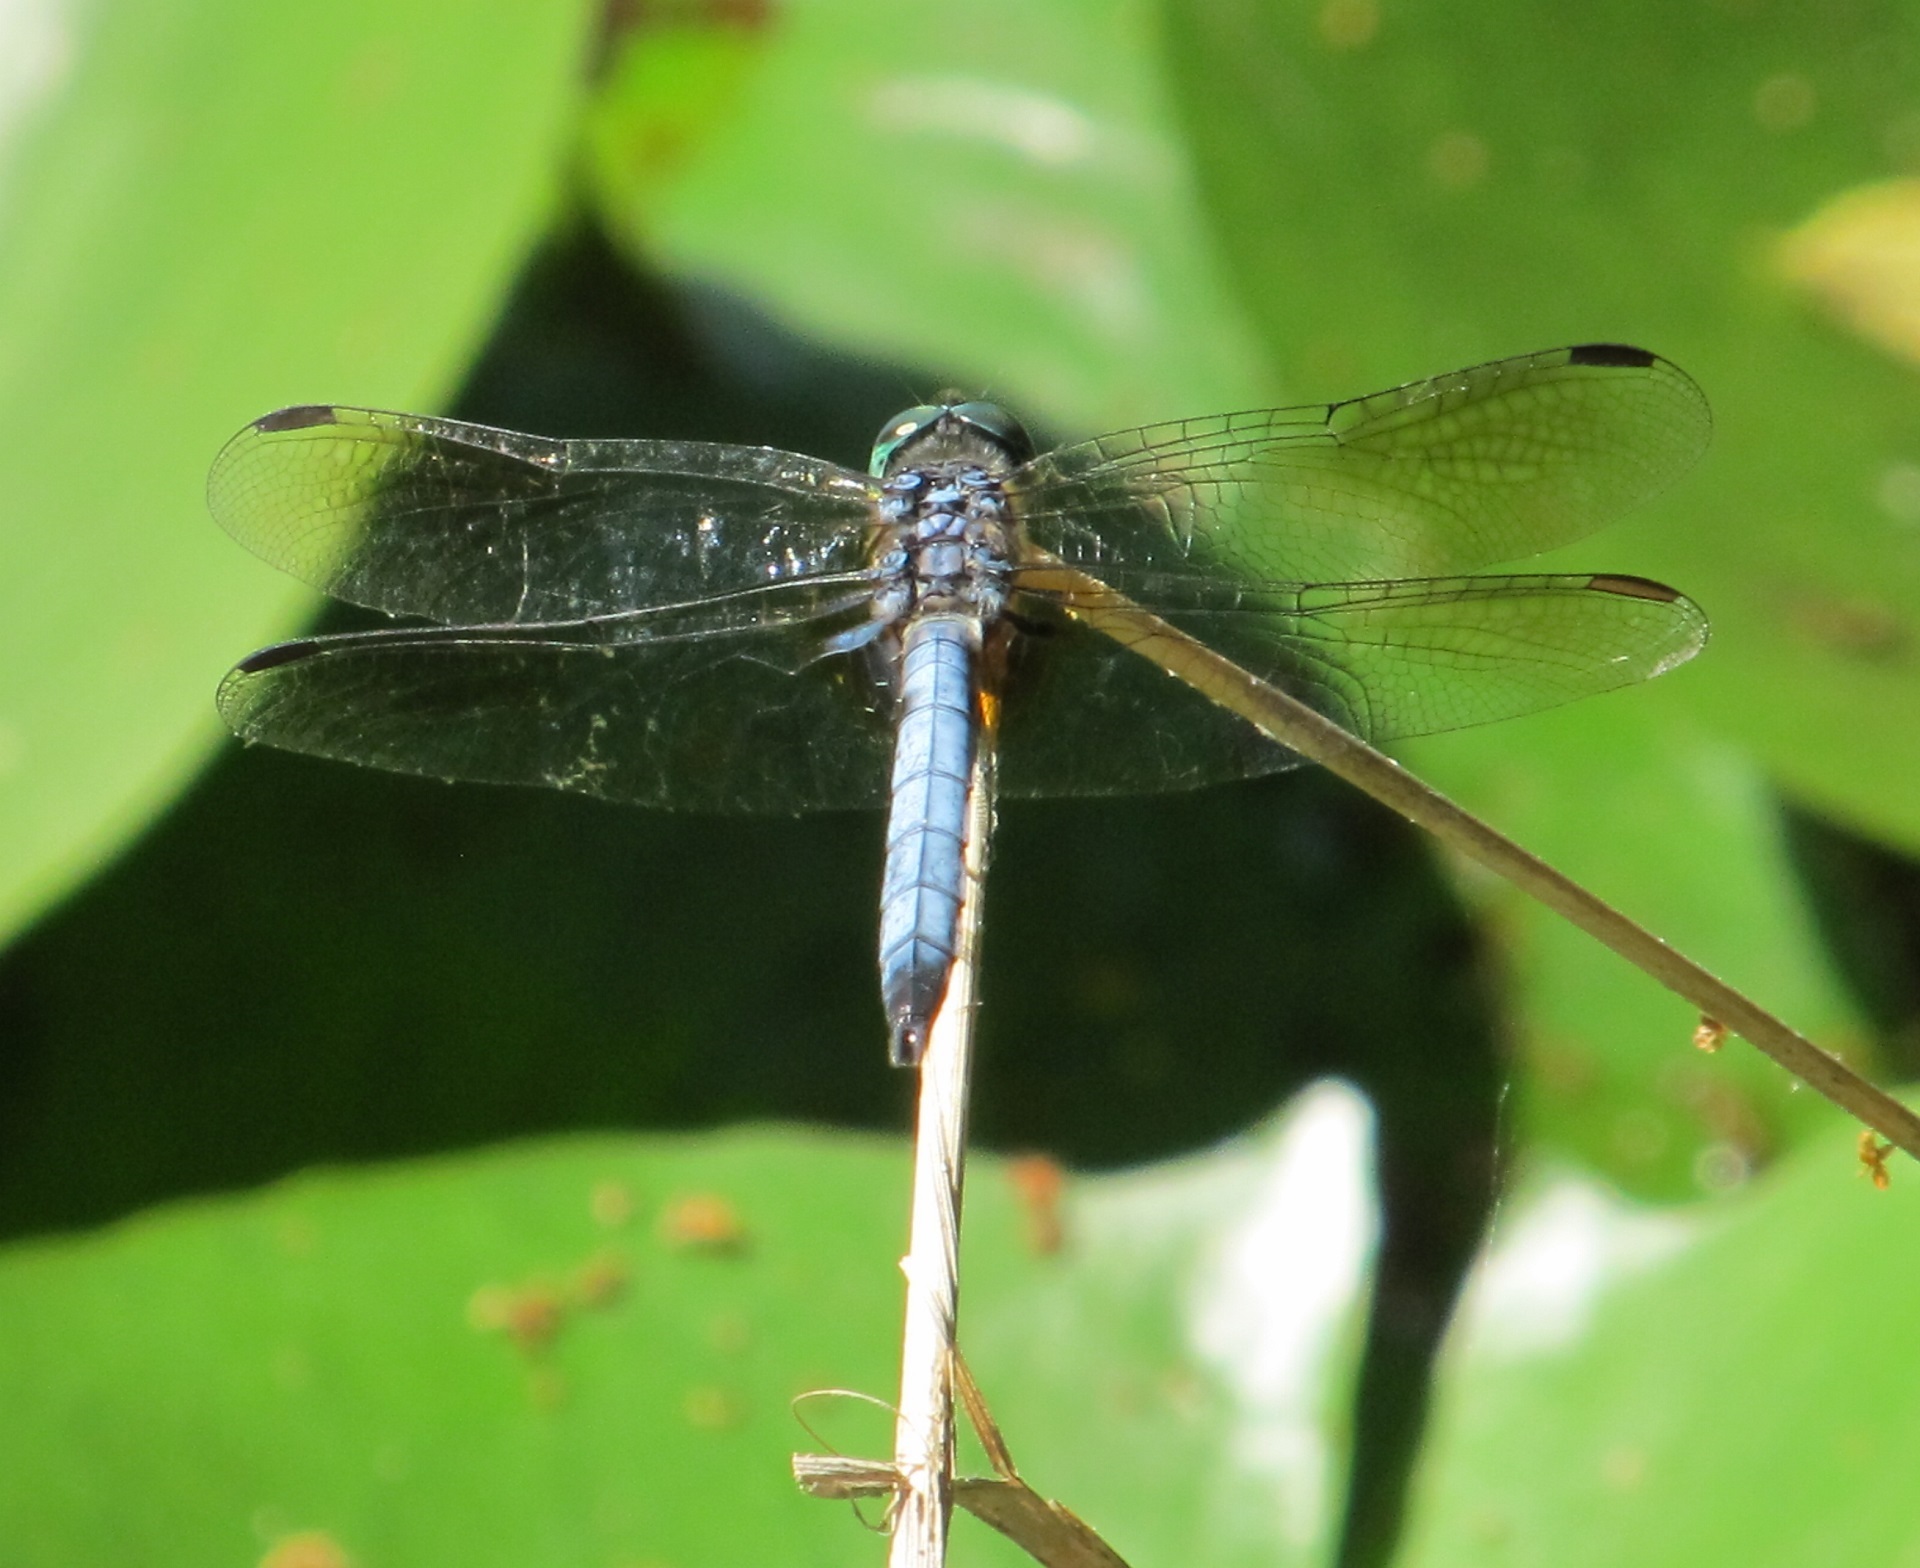
nature, plant, leaf, fly, wildlife, portrait, insect, macro, bug, invertebrate, close up, wings, eye, dragonfly, pest, damselfly, macro photography, organism, arthropod, dragonflies and damseflies, net winged insects, blue eyed darner